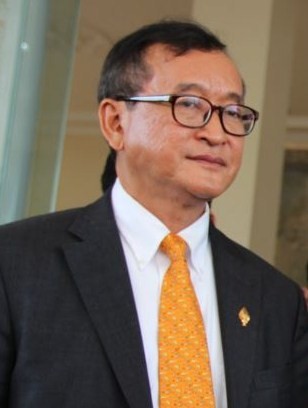
สม รังสี

| name = สม รังสี
| image = Sam Rainsy.jpg
| office1 = ผู้นำฝ่ายค้าน (กัมพูชา)|ผู้นำฝ่ายค้าน
| primeminister1 = สมเด็จอัครมหาเสนาบดีเดโช ฮุน เซน
| term_start1 = 22 มกราคม ค.ศ.2015
| term_end1 = 16 พฤศจิกายน ค.ศ.2015
| deputy1 = Kem Sokha
| predecessor1 = ก่อตั้งตำแหน่ง
| successor1 = Kem Sokha
| office2 = ประธานพรรคสงเคราะห์ชาติ
| term_start2 = 17 กรกฎาคม ค.ศ.2012
| term_end2 = 11 กุมภาพันธ์ ค.ศ.2017
| vicepresident2 = Kem Sokha
| predecessor2 = ก่อตั้งตำแหน่ง
| successor2 = Kem Sokha
| office3 = ประธานพรรคสมรังสี
| term_start3 = มิถุนายน ค.ศ.1995
| term_end3 = 17 กรกฎาคม ค.ศ.2012
| predecessor3 = ก่อตั้งตำแหน่ง
| successor3 = กอง กรอม
| office5 = สมาชิกในรัฐสภากัมพูชา
| term_start5 = 5 สิงหาคม ค.ศ.2014
| term_end5 = 16 พฤศจิกายน ค.ศ.2015
| constituency5 = Kampong Cham (National Assembly constituency)|กำปงจาม
| term_start6 = 24 กันยายน ค.ศ.2008
| term_end6 = 15 มีนาคม ค.ศ.2011
| constituency6 = กำปงจาม
| term_start7 = 25 พฤศจิกายน ค.ศ.1998
| term_end7 = 3 กุมภาพันธ์ ค.ศ.2005
| constituency7 = กำปงจาม
| term_start8 = 14 มิถุนายน ค.ศ.1993
| term_end8 = 22 มิถุนายน ค.ศ.1995
| constituency8 = จังหวัดเสียมราฐ|เสียมราฐ
| office9 = Ministry of Economy and Finance (Cambodia)|รัฐมนตรีว่าการกระทรวงเศรษฐกิจและการเงิน
| primeminister9 = สมเด็จกรมพระนโรดม รณฤทธิ์สมเด็จอัครมหาเสนาบดีเดโช ฮุน เซน
| term_start9 = 24 กันยายน ค.ศ.1993
| term_end9 = 24 ตุลาคม ค.ศ.1994
| successor9 = เขียด ชน
| birth_place = พนมเปญ, กัมพูชาในอารักขาของฝรั่งเศส
| party = พรรคสงเคราะห์ชาติ (2012–2017)พรรคสมรังสี (1995–2012)พรรคฟุนซินเปก (1989–1995)
| children = 3
| relations = ญึก เตียวฬง (พ่อตา)
| residence = 15th arrondissement of Paris|ปารีส เขต 15, ปารีส, ประเทศฝรั่งเศส
| father = ซ็อม ซารี
| signature = Sam Rainsy signature.png
| citizenship = flatlist|
*กัมพูชา
*French nationality law|ฝรั่งเศส
| profession = นักเศรษฐศาสตร์นักการเมือง
| alma_mater = INSEAD (Master of Business Administration|MBA)Sciences Po (Master of Economics|M.Ec)
สม รังสี ( "สม รงฺสี"; ) เป็นนักการเมือง กัมพูชา อดีตผู้นำฝ่ายค้านของกัมพูชา เกิดเมื่อ 10 มีนาคม พ.ศ. 2492 ที่กรุงพนมเปญ เป็นบุตรของนายซ็อม ซารี|สม สารี อดีตนักการเมืองกัมพูชาในช่วงทศวรรษ 1950 จบการศึกษาจากประเทศฝรั่งเศส และเคยทำงานกับบริษัทที่ปรึกษาทางการเงินในฝรั่งเศส
ในปี พ.ศ. 2535 เป็นสมาชิกพรรคฟุนซินเปกของสมเด็จกรมพระนโรดม รณฤทธิ์ และได้รับเลือกตั้งเป็นสมาชิกสภาผู้แทนราษฎรจังหวัดเสียมราฐ และได้รับตำแหน่งรัฐมนตรีว่าการกระทรวงการคลัง แต่ปลดออกจากตำแหน่งเมื่อเดือนตุลาคม พ.ศ. 2537 ต่อมา เขาถูกบังคับให้พ้นจากสมาชิกภาพของพรรคฟุนซินเปกในเดือนพฤษภาคม พ.ศ. 2538 และสมัชชาแห่งชาติมีมติให้เขาพ้นจากสมาชิกภาพ ส.ส. เมื่อ 22 มิถุนายน พ.ศ. 2538วัชรินทร์ ยงศิริ.การเมืองกัมพูชา: มีประชาธิปไตยจริงหรือ ใน กัมพูชา วันวารที่ผันเปลี่ยน. ศรีบูรณ์คอมพิวเตอร์กราฟิก. 2545 หน้า 73-81
ไฟล์:CNRP lawmaker in the swearing ceremony at national assembly.jpg|thumb|right|270px|สมรังสีและกึม สุขา สมาชิกพรรคสงเคราะห์ชาติเข้าพิธีถวายสัตย์ต่อพระบาทสมเด็จพระบรมนาถ นโรดม สีหมุนี ณ รัฐสภากัมพูชา
สม รังสี ก่อตั้งพรรคการเมืองขึ้นในปี พ.ศ. 2538 ชื่อพรรคชาติเขมร (Khmer Nation Party - KNP) ต่อมาได้เปลี่ยนชื่อเป็นพรรคสมรังสี (Sam Rainsy Party - SRP) ก่อนการเลือกตั้งในปี พ.ศ. 2541 และได้รับเลือกตั้งเป็นผู้แทนในจังหวัดกำปงจาม ใน พ.ศ. 2543 พรรคสมรังสีที่เป็นพรรคฝ่ายค้านได้อออกมาประท้วงเกี่ยวการทุจริตในการช่วยเหลือผู้ประสบภัยน้ำท่วมในกัมพูชา เมื่อ พ.ศ. 2543 โดยนายสม รังสีเป็นผู้นำผู้ประสบภัยน้ำท่วมจากพนมเปญและจังหวัดใกล้เคียงประมาณ 3,000 คนเดินขบวนประท้วงรัฐบาลแล้วไปชุมนุมต่อที่หน้ารัฐสภาเมื่อ 20 ตุลาคม พ.ศ. 2543วัชรินทร์ ยงศิริ.ข้อคิดจากกัมพูชาที่ไปเห็นมา ปี 2000 (2) ใน กัมพูชา วันวารที่ผันเปลี่ยน. ศรีบูรณ์คอมพิวเตอร์กราฟิก. 2545 หน้า 214-221
ในช่วงที่ฮุน เซน ก่อการรัฐประหารในปี พ.ศ. 2548 นายสม รังสี ได้เดินทางหลบหนีออกจากกัมพูชา และถูกศาลกัมพูชาการพิจารณาคดีลับหลังจำเลย|ตัดสินลับหลัง ลงโทษจำคุก 18 เดือน สัม รังสีเดินทางกลับกัมพูชาในปี พ.ศ. 2549 หลังได้รับพระราชทานอภัยโทษจากพระบาทสมเด็จพระบรมนาถ นโรดม สีหมุนี ตามคำกราบทูลของฮุน เซน
ไฟล์:Conciliation - Hun Sen and Sam Rainsy in April 2015.jpg|thumb|250px|สม รังสี และฮุน เซน ในระหว่างการเจรจาประนีประนอมหลังมีการเรียกร้องให้สองฝ่ายการเมืองมีการเจรจาสันติภาพ อย่างไรก็ตามความสงบสุขนั้นมีระยะเวลาสั้นก่อนที่ฮุนเซนจะกระชับอำนาจ
ในปี พ.ศ. 2552 นายสัม รังสี ถูกถอนเอกสิทธิ์คุ้มครองของสมาชิกสภาผู้แทนราษฎร หลังการวิพากษ์วิจารณ์นโยบายของรัฐบาลกัมพูชา กรณีถูกเวียดนามรุกล้ำเขตแดน และถูกตั้งข้อหาทำลายทรัพย์สิน กรณีถอนหมุดหลักเขตแดนกัมพูชา-เวียดนาม ที่จังหวัดสวายเรียง
==รายการอ้างอิง==
==แหล่งข้อมูลอื่น==
* Sam Rainsy Party homepage
* BBC profile of Rainsy
หมวดหมู่:นักการเมืองกัมพูชา
หมวดหมู่:บุคคลจากพนมเปญ